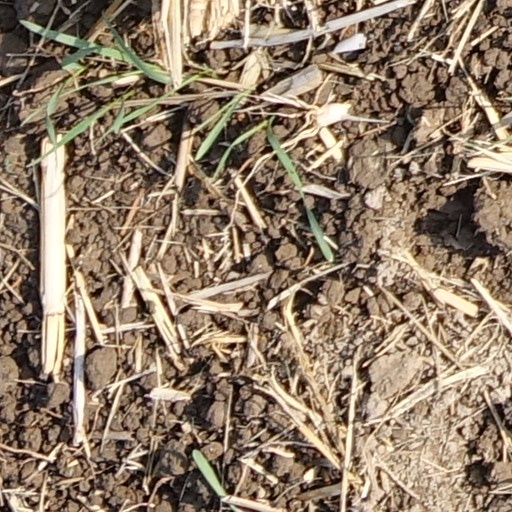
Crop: wheat